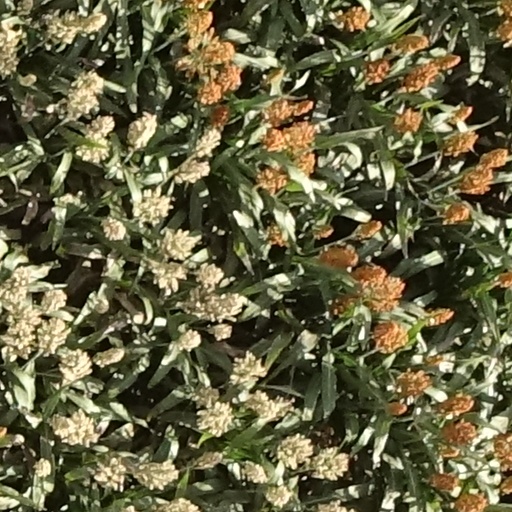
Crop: sorghum